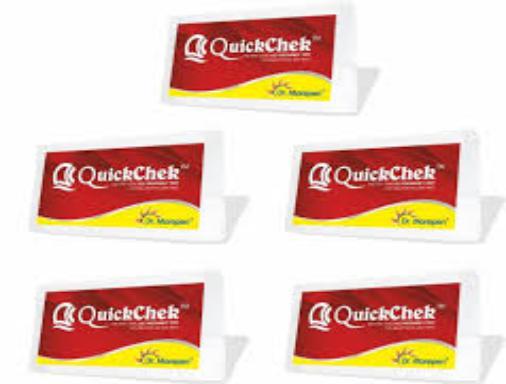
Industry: Food